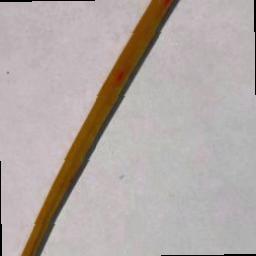
Label: Rice___Brown_Spot